A Short History of Indians in Canada

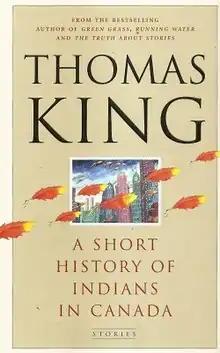
First edition

A Short History of Indians in Canada is a collection of short stories by Thomas King, published by HarperCollins in 2005. Although the majority of the stories deal with issues surrounding First Nations people, the topics and styles are quite diverse.